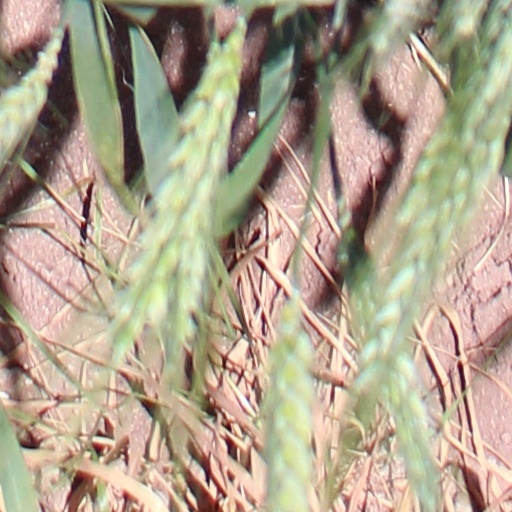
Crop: wheat